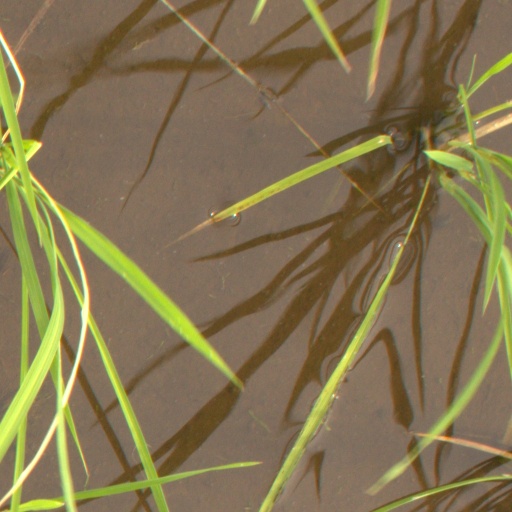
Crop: rice